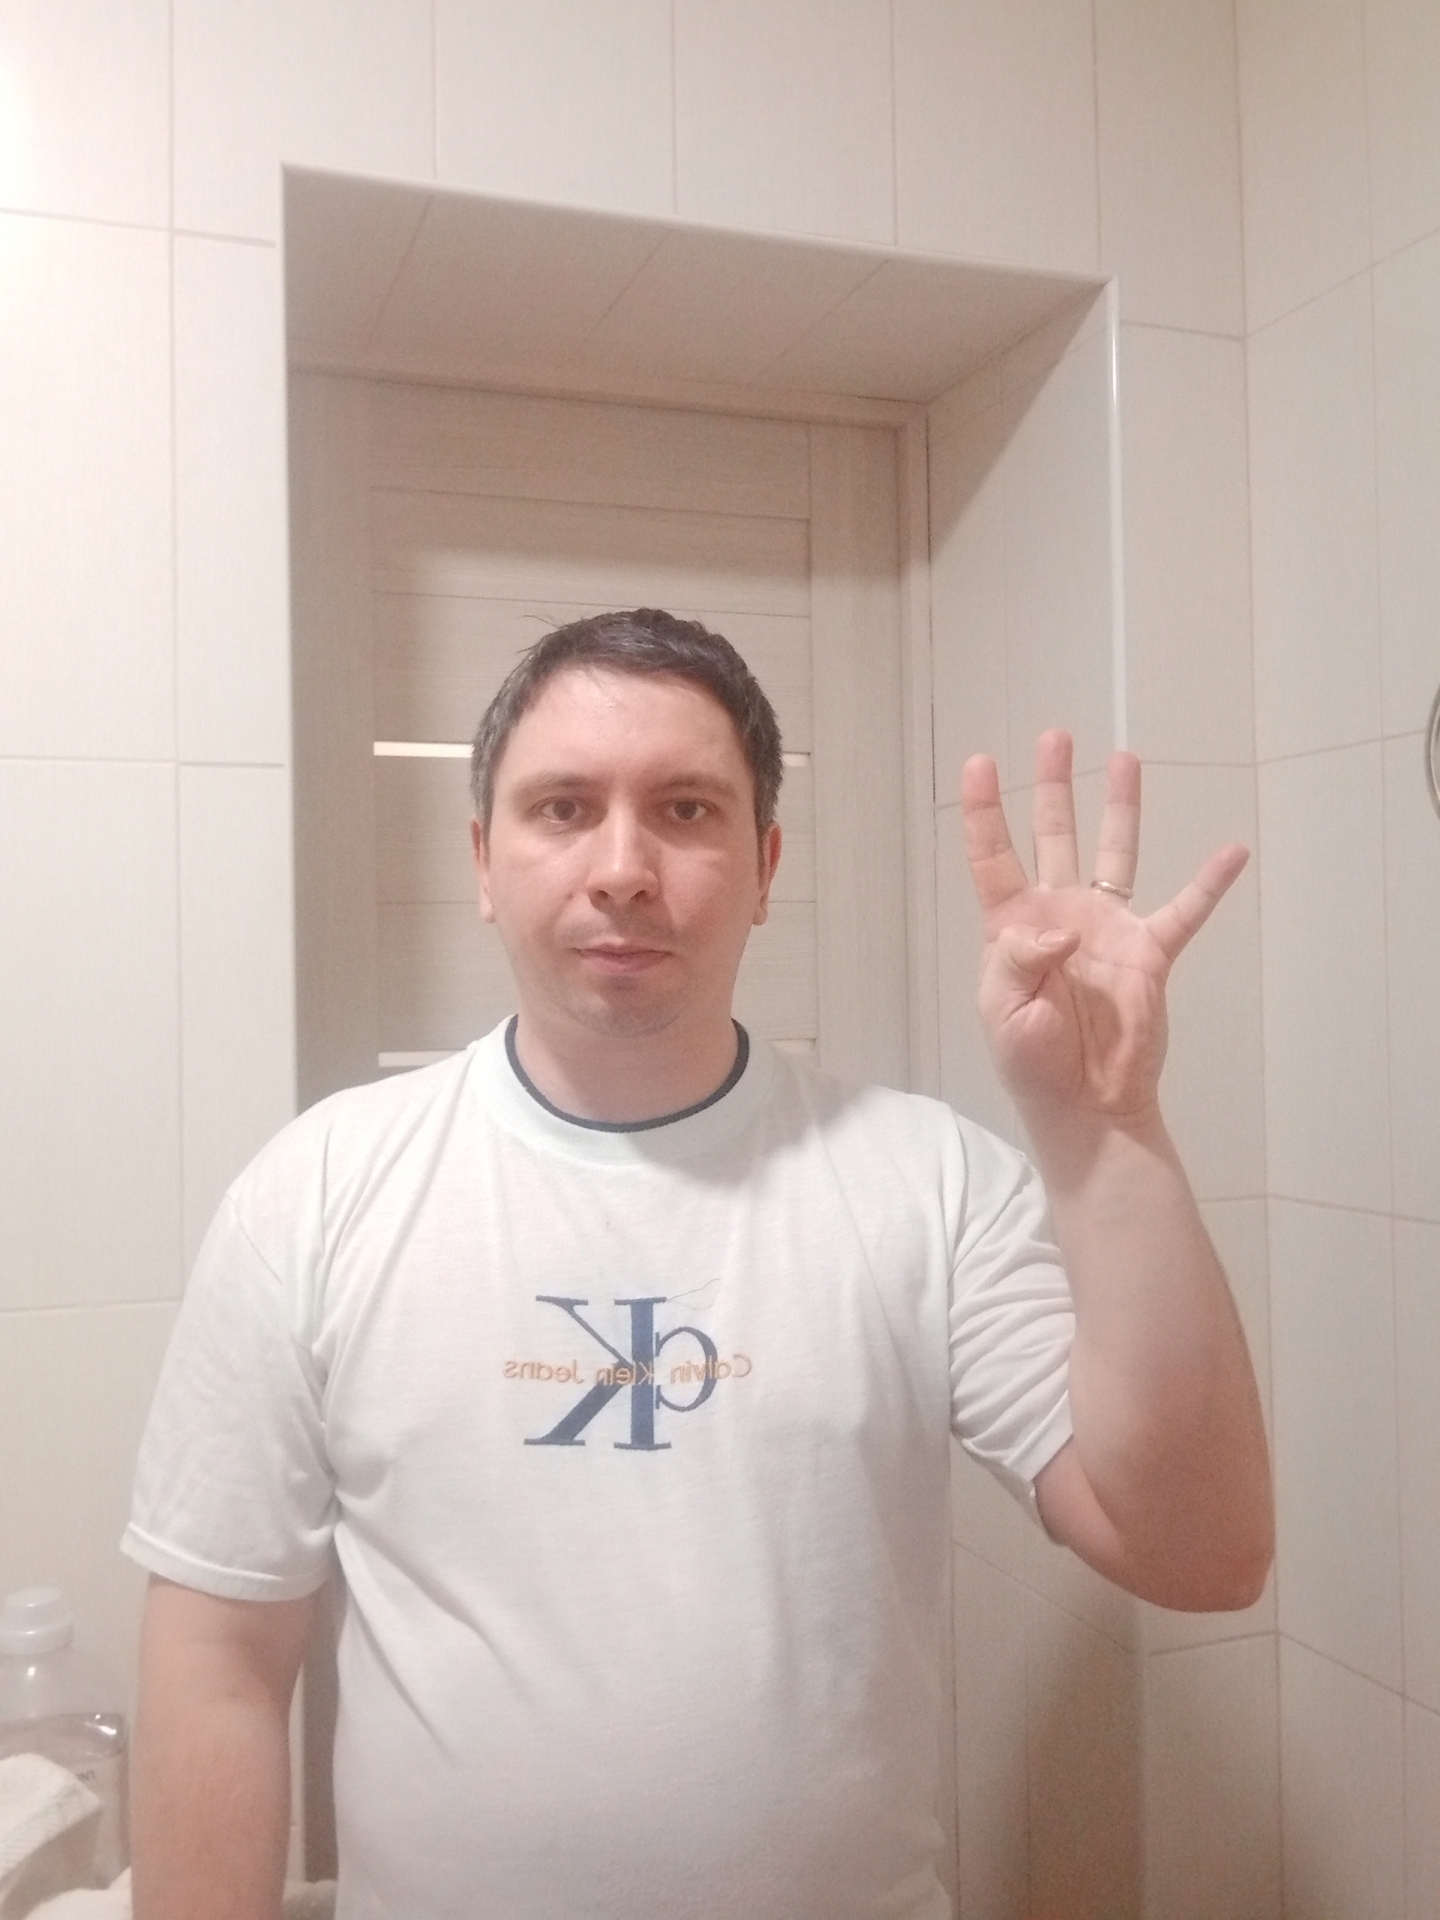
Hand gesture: four